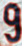
Number: 9